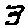
Label: 3